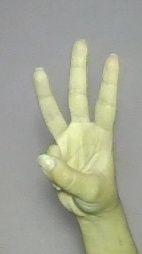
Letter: thaa